Carlow

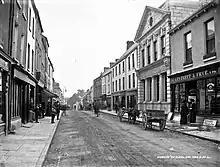
Dublin Street, Carlow circa 1900

By 1845 88,000 tons of goods were being transported on the River Barrow Navigation. Carlow was also one of the earliest towns to be connected by train.